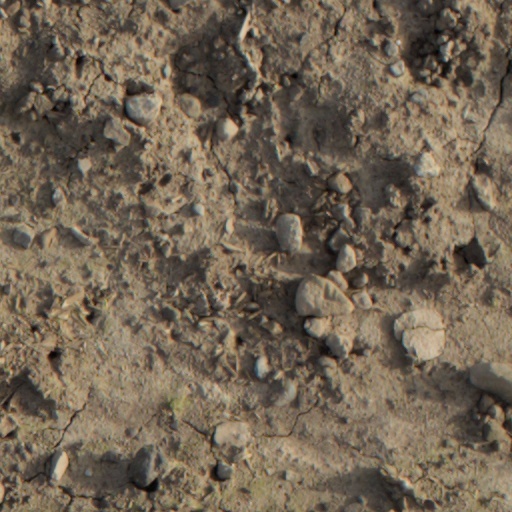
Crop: wheat